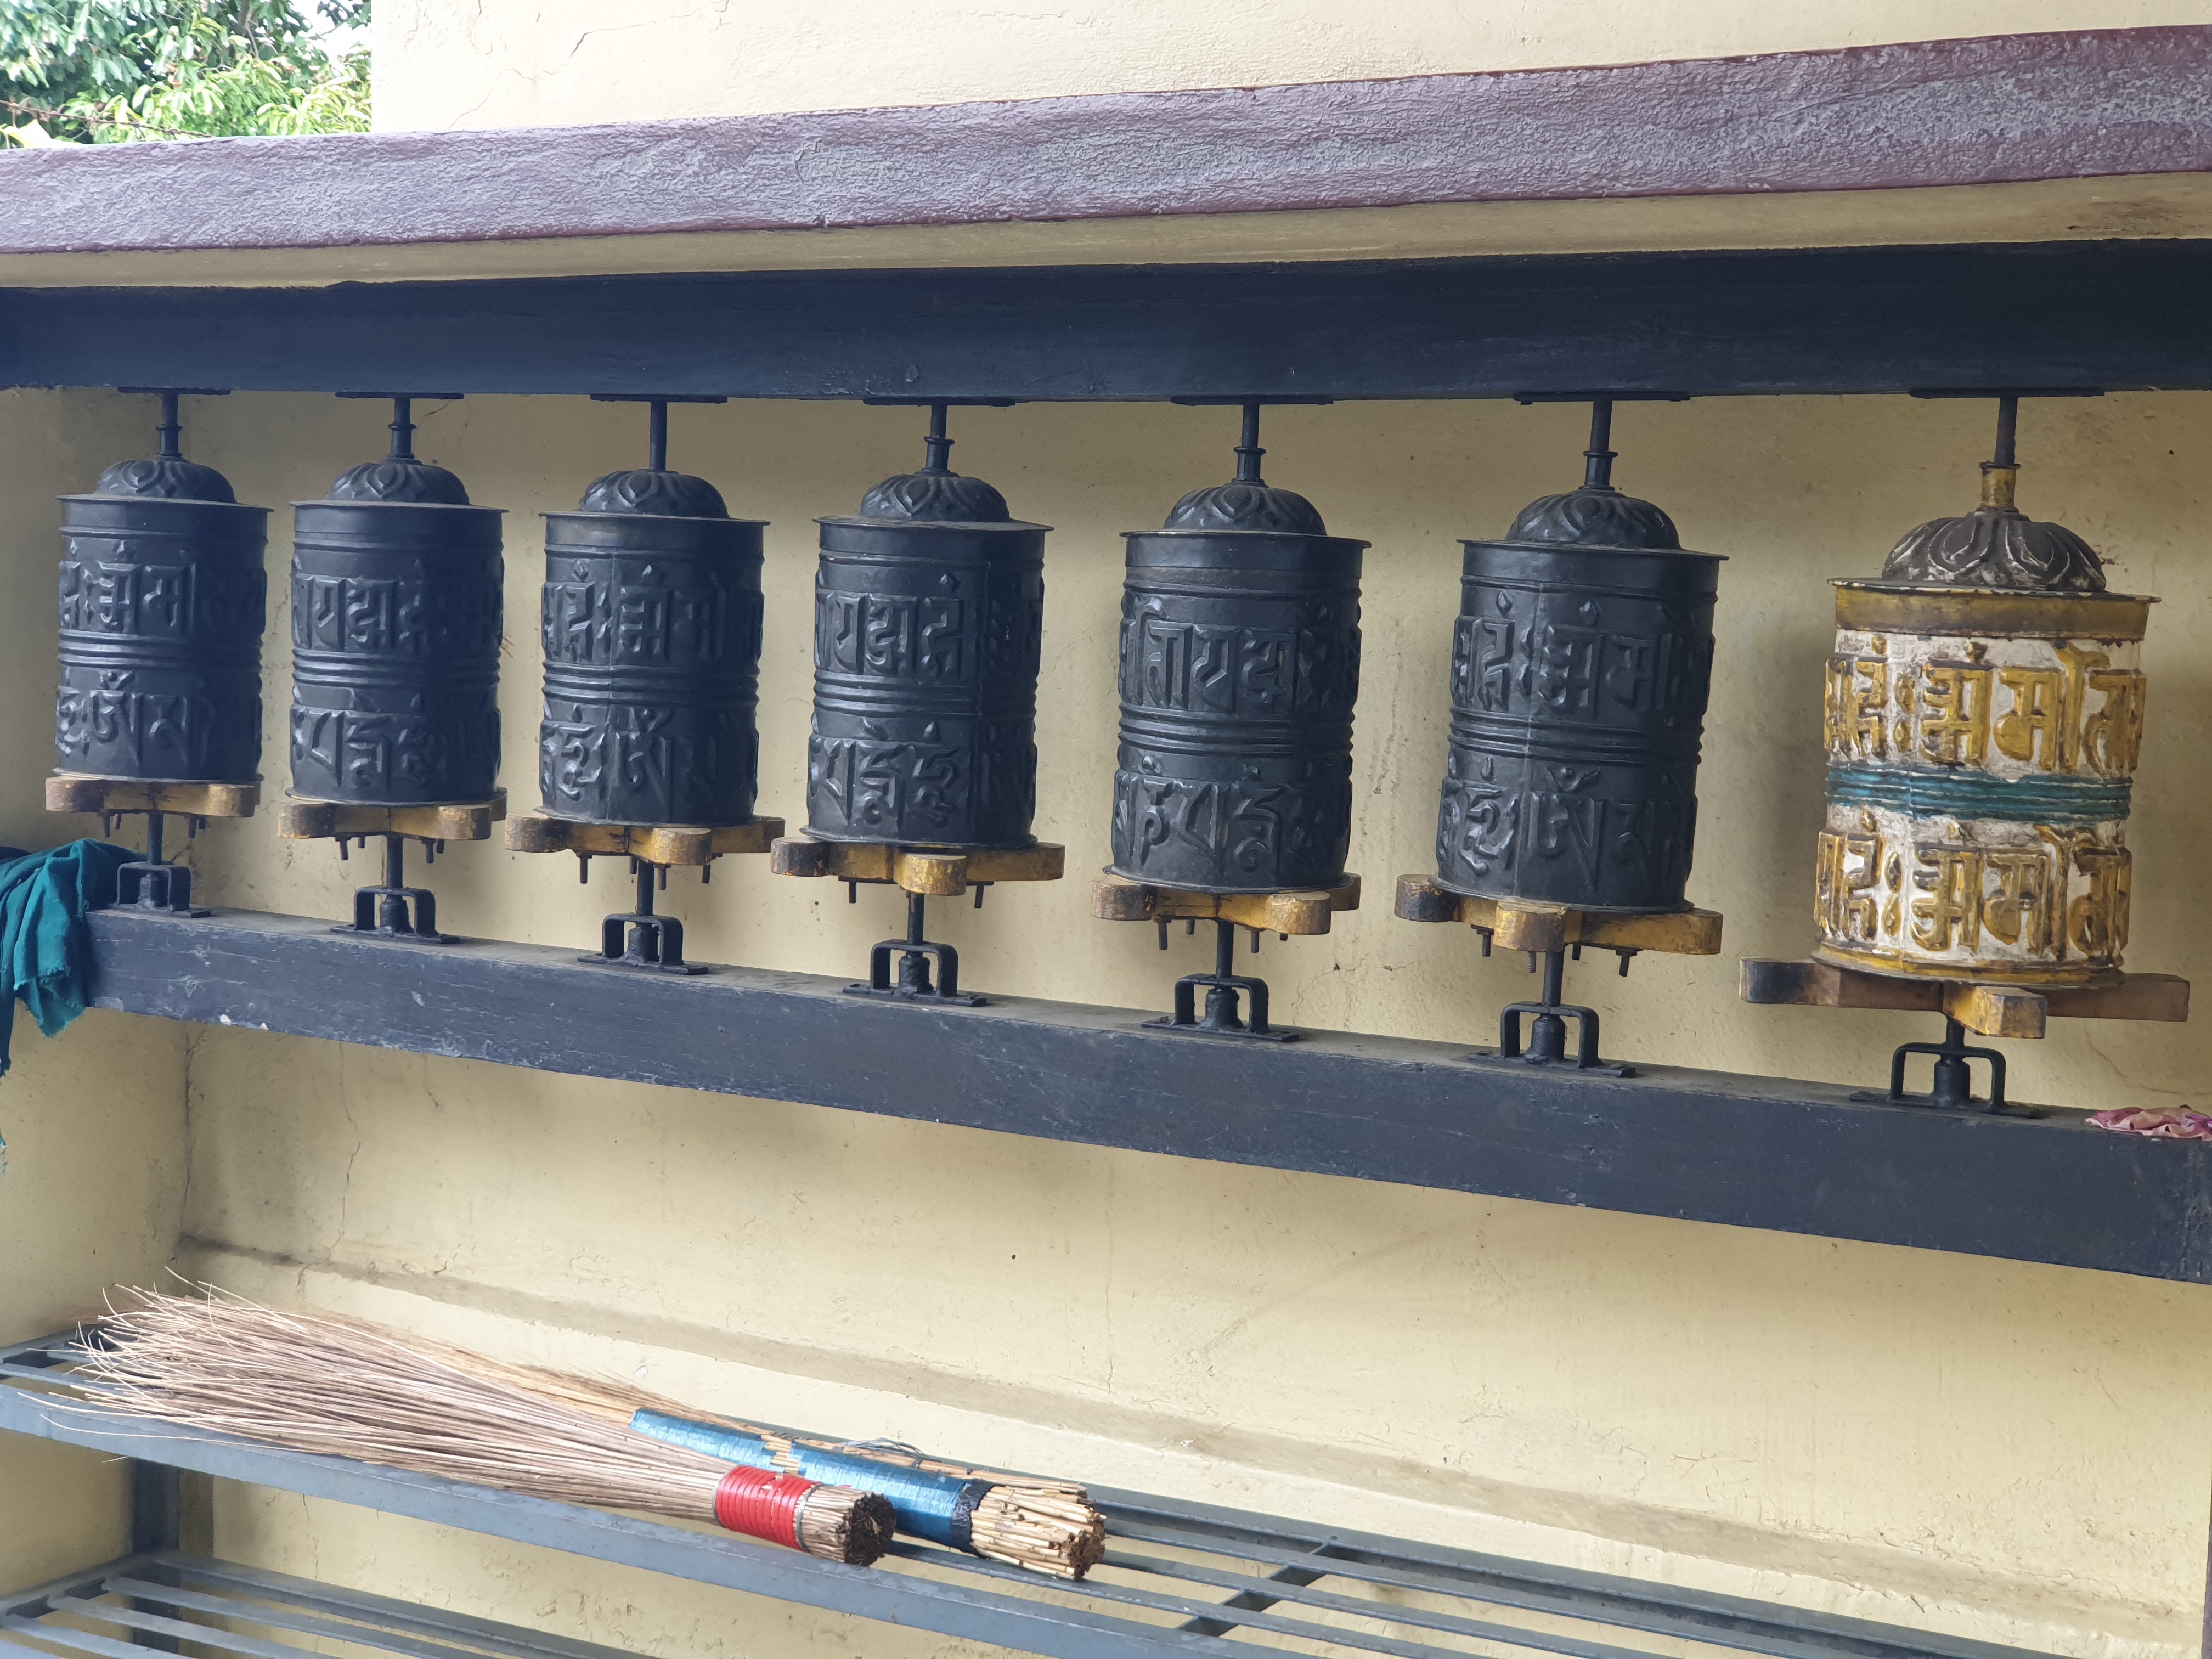
Heritage site: Nyahgayur_Shanti_Buddha_Gumba